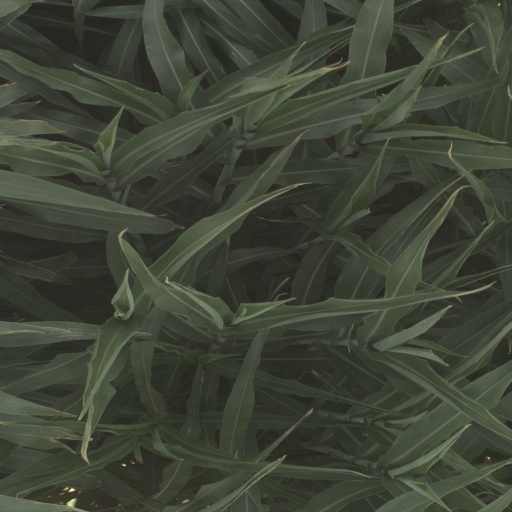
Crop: sorghum